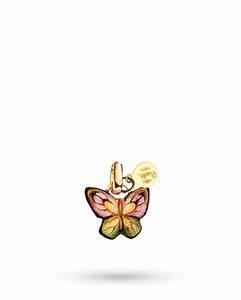
butterfly